Hindu Temple, Dubai

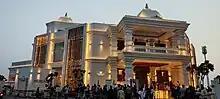
Hindu Temple, Dubai, United Arab Emirates

The Dubai Hindu Temple is a place of worship for Hindus in Jebel Ali, Dubai, United Arab Emirates (UAE). The temple caters to the large Hindu community in the UAE. The temple complex, initially established in 1958 in Bur Dubai, comprised the Shiva Mandir, Krishna Mandir, and Gurudwara.